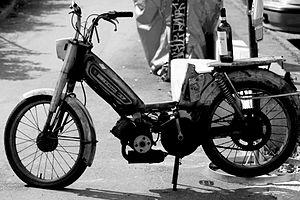
La Peugeot 103 est un cyclomoteur lancé en France en 1971, plus puissant, confortable et plus cher que le 102 qu'il remplacera.